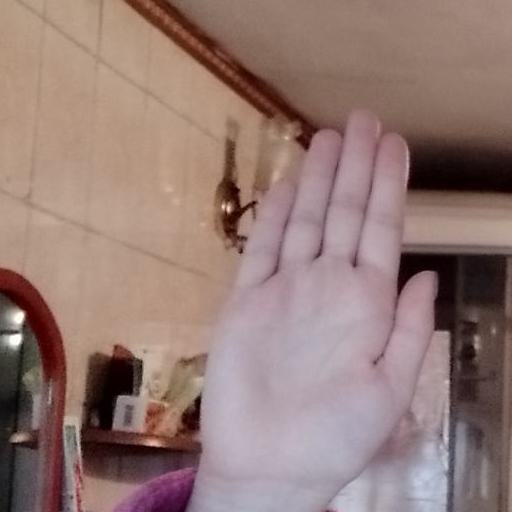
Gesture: stop